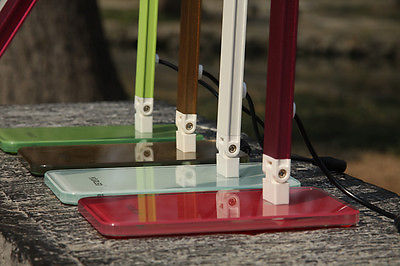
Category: lamp